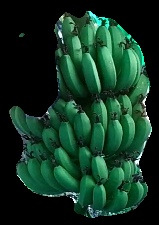
Variety: pachbale
Grade: grade1